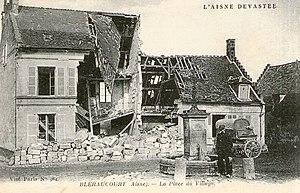
Blérancourt dévasté par la guerre de 1914-1918, carte postale ancienne non grevée de droits.
Bernard Quilliet est un historien français né en 1933, spécialiste du XVIᵉ siècle et de l'histoire du paysage.